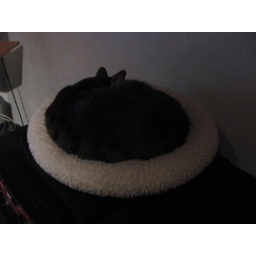
Cosmo sleeping in her pet bed